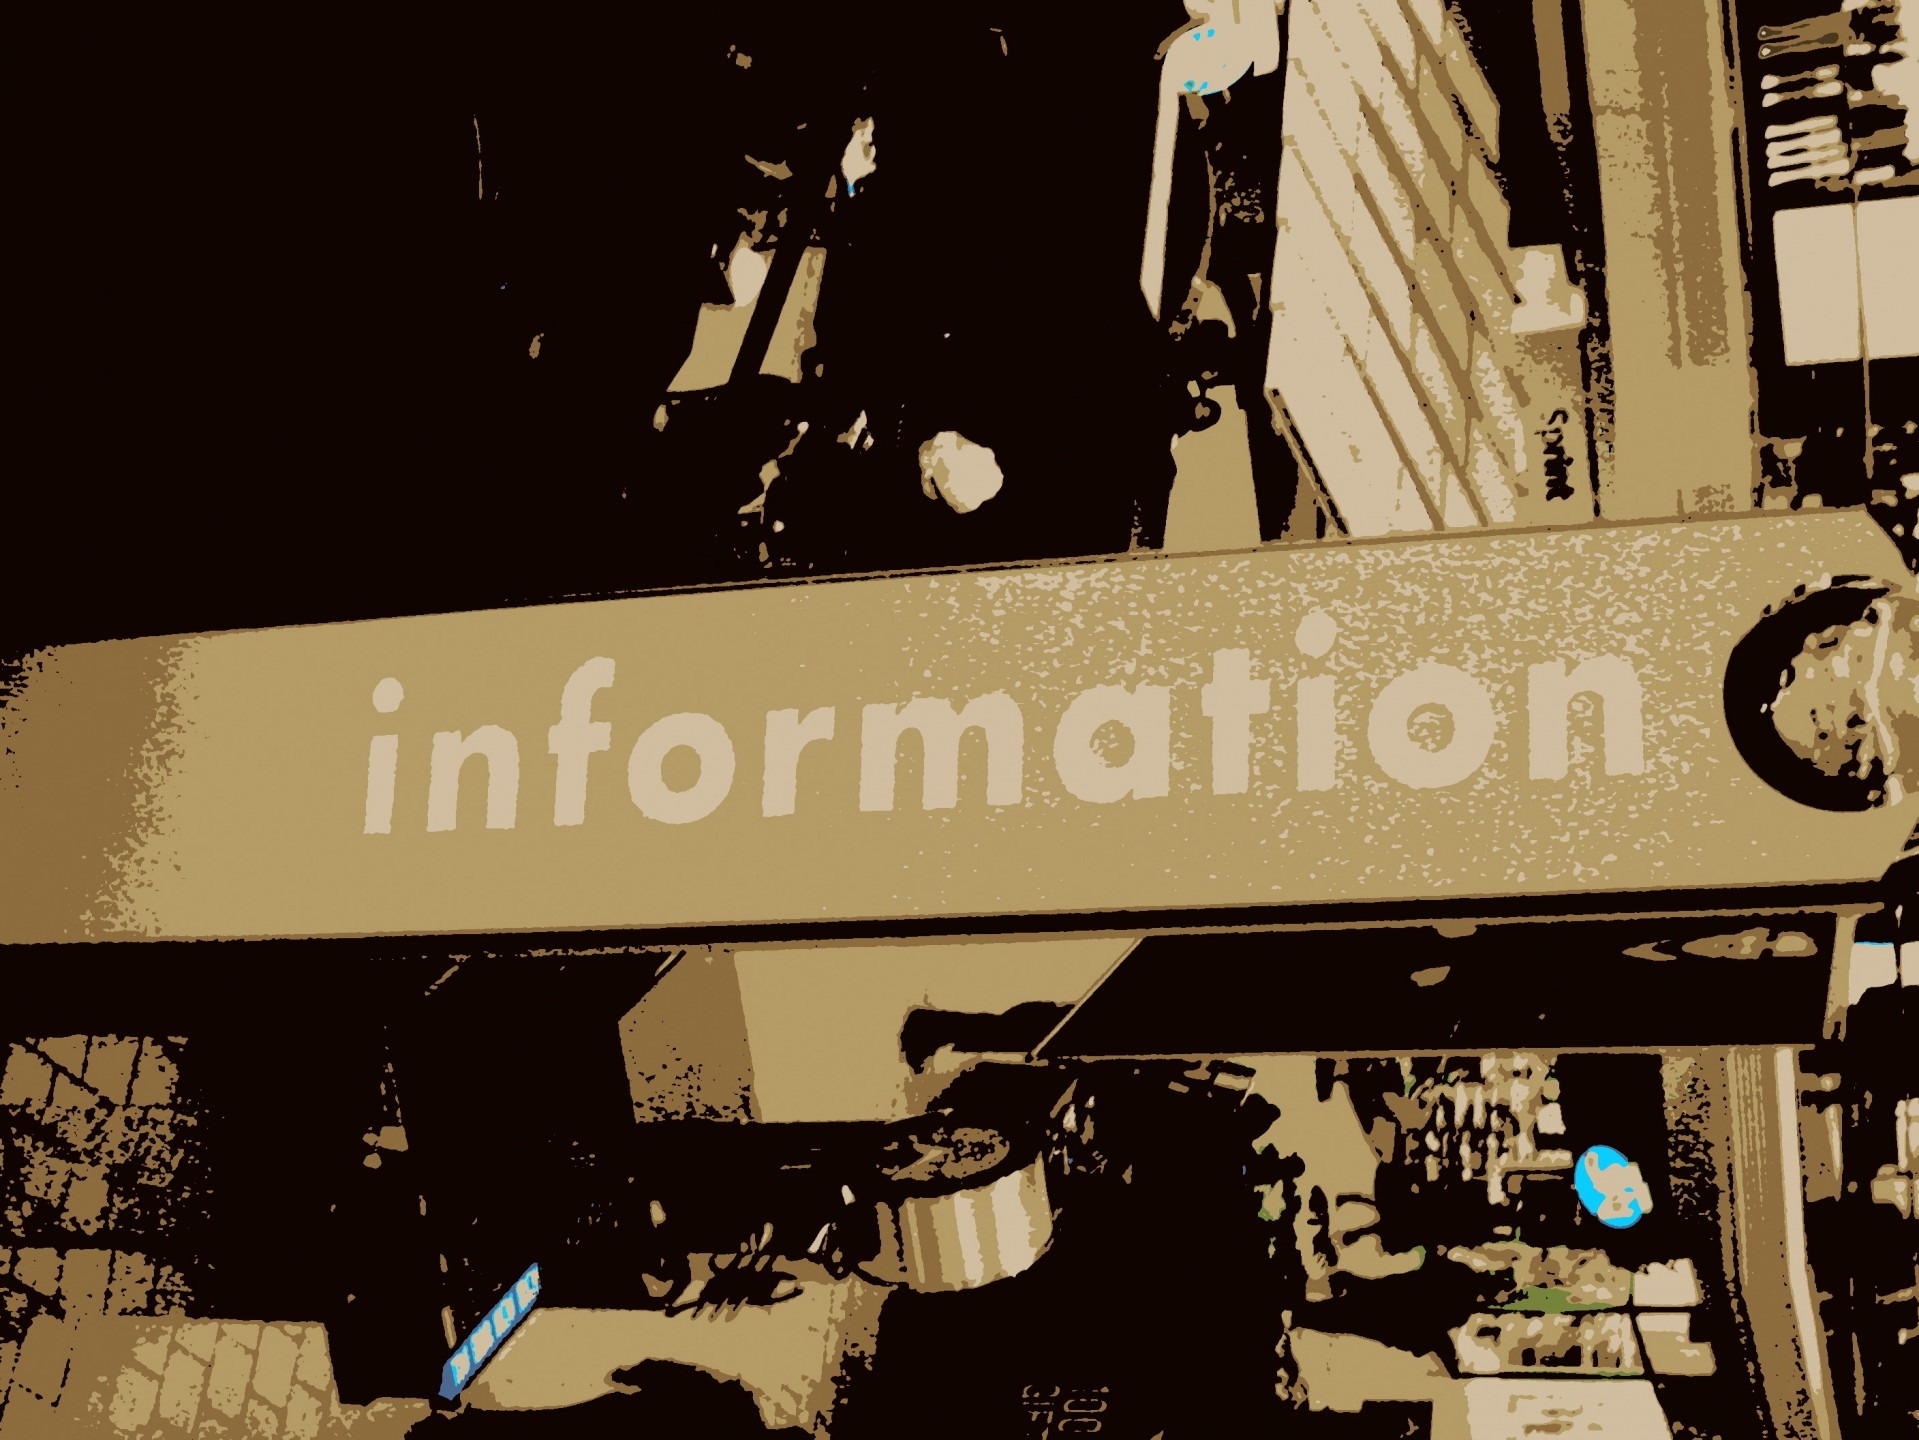
advertising, business, brand, help, font, objects, art, illustration, design, kiosk, poster, information, help desk, posterization